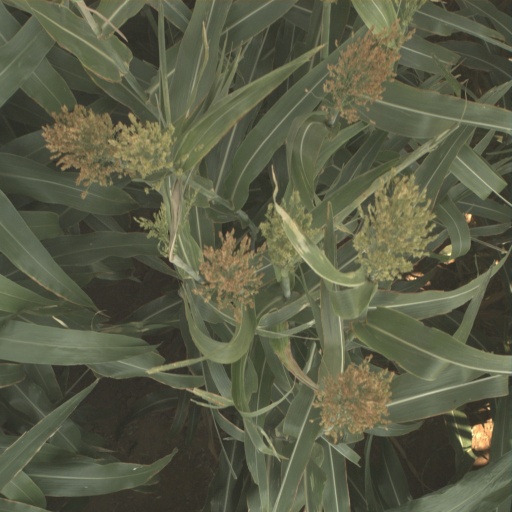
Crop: sorghum